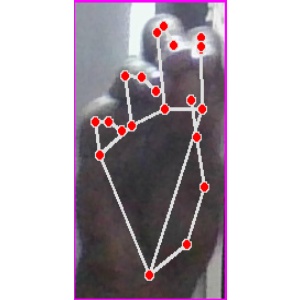
अक्षर: ङ